Rambhadracharya

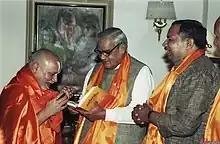
"Śrībhārgavarāghaviyam" being released by Atal Bihari Vajpayee (centre) in 2002. Rambhadracharya is to the left.

Rambhadracharya has authored more than 250 books and 50 papers, including published books and unpublished manuscripts. Various audio and video recordings have also been released. His major literary and musical compositions are listed below.